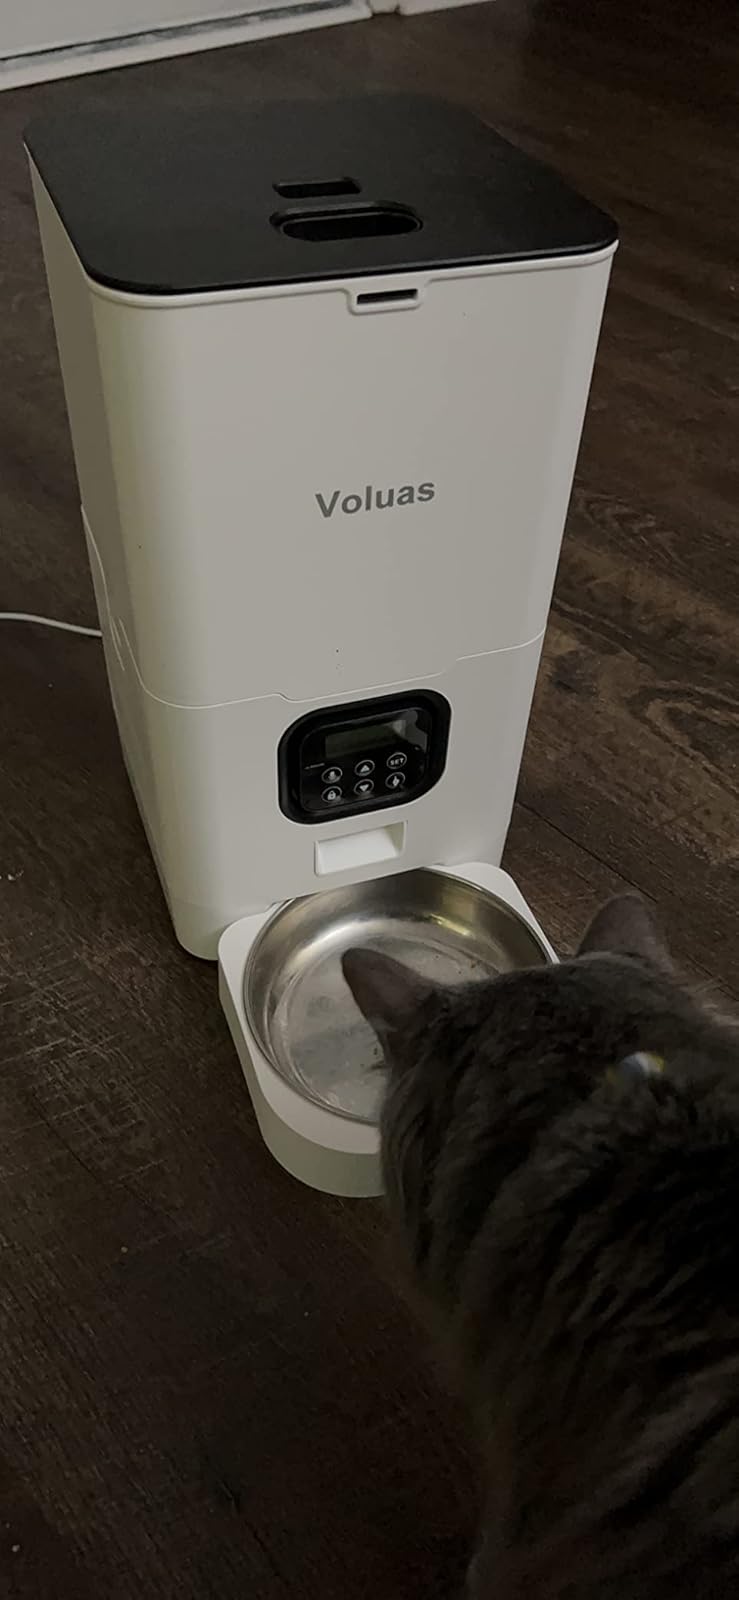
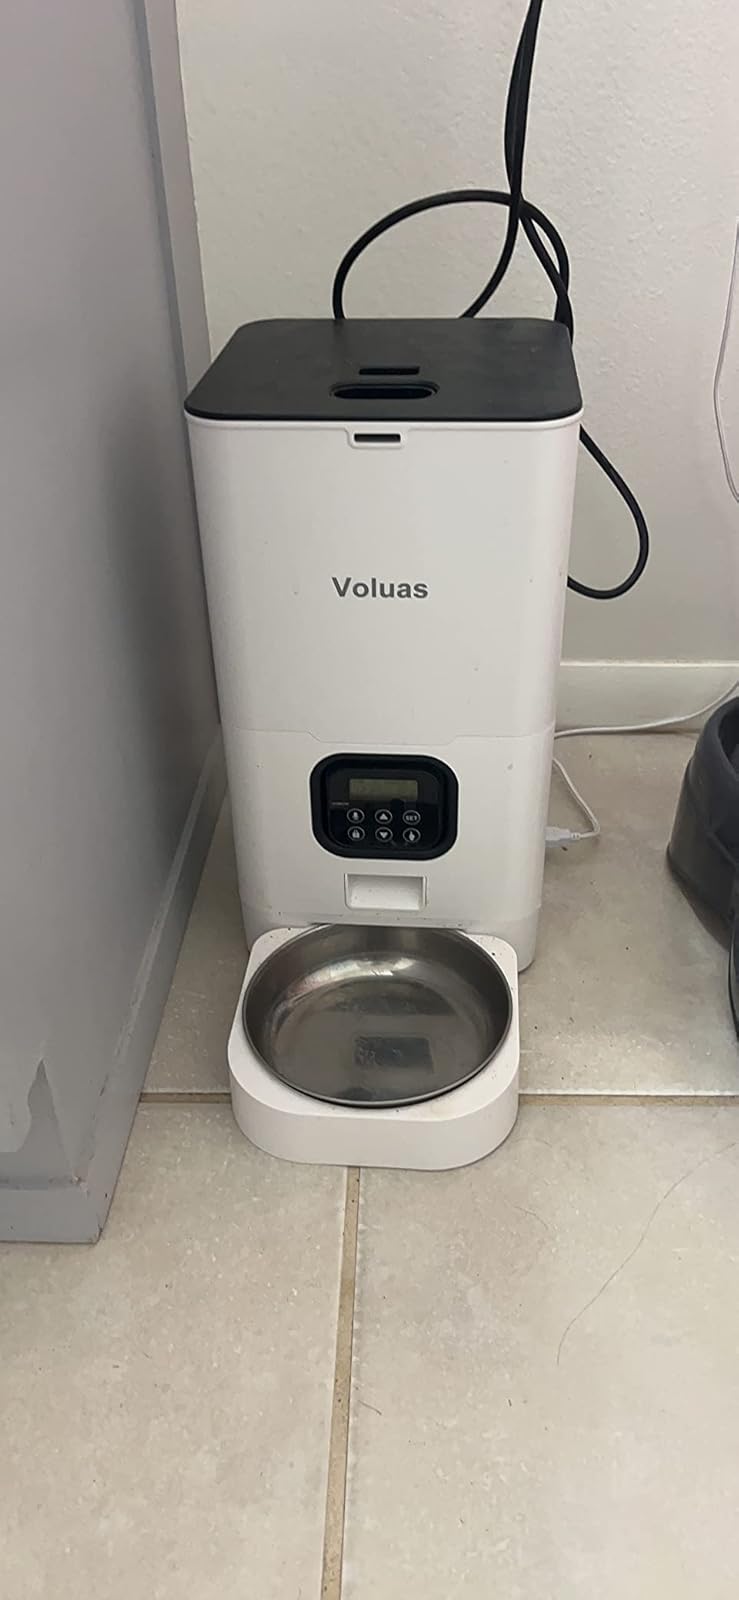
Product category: items_feeder
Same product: yes